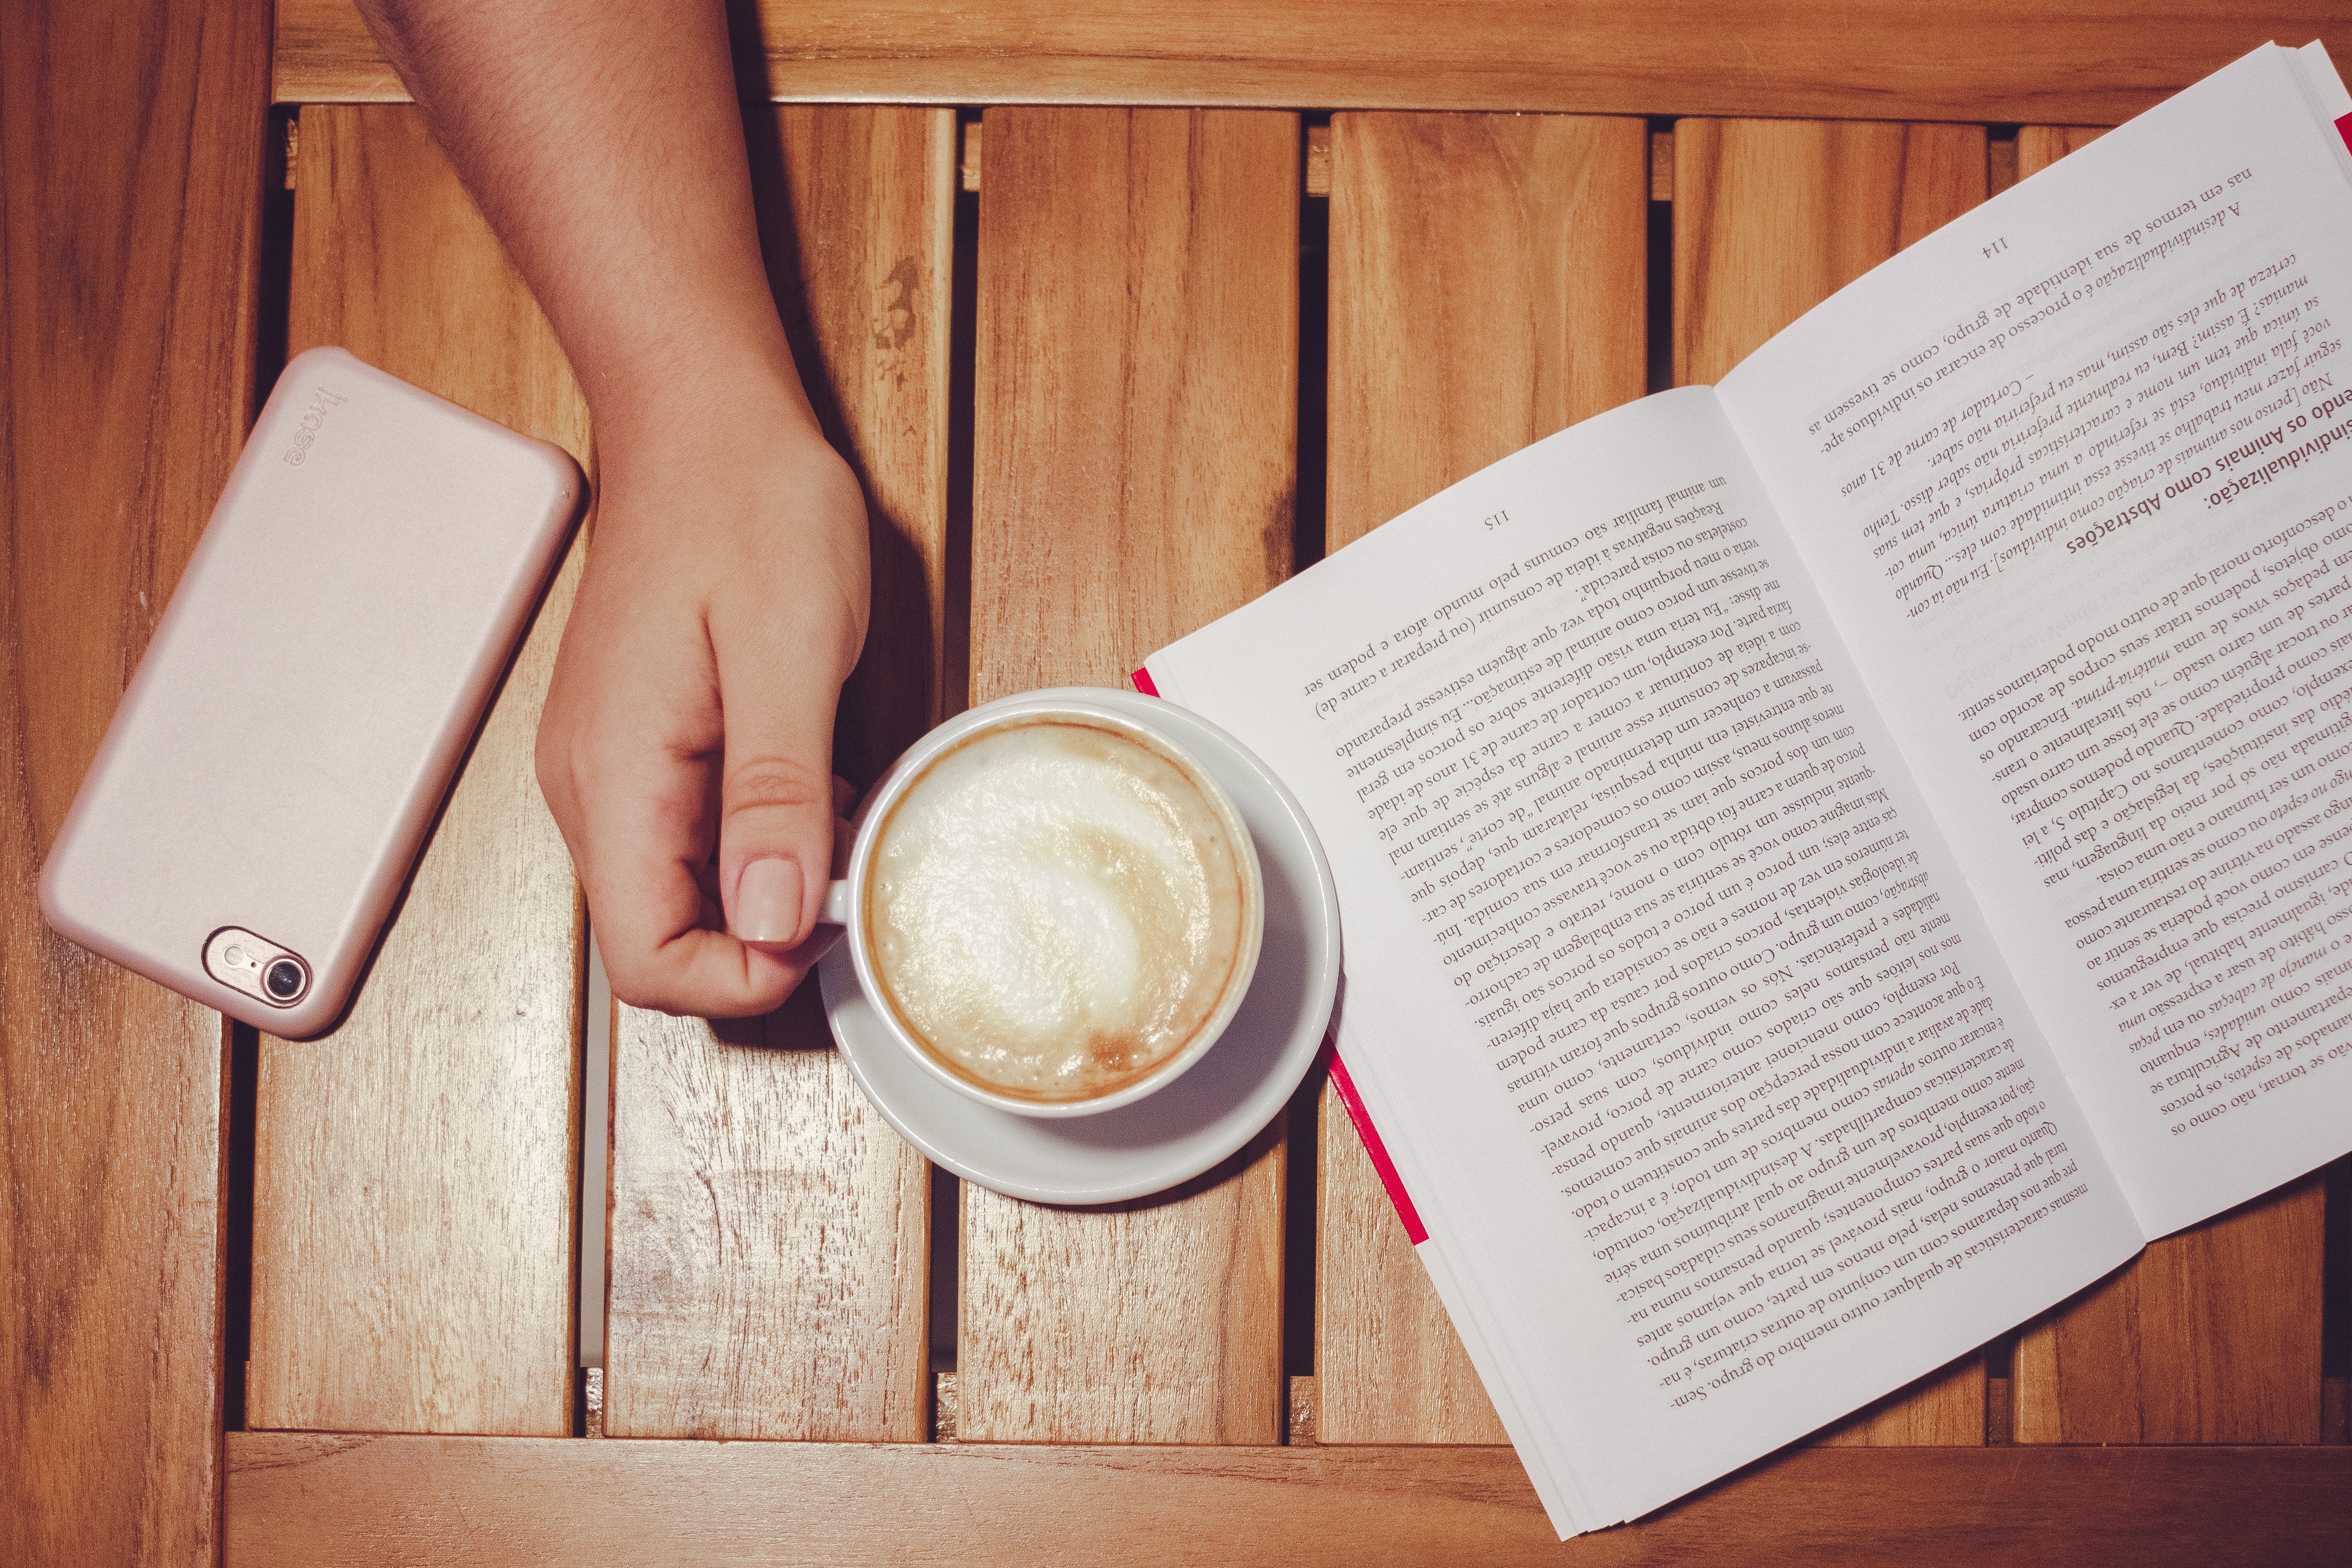
wood, book, cup, hand, room, publication, table, hardwood, coffee cup